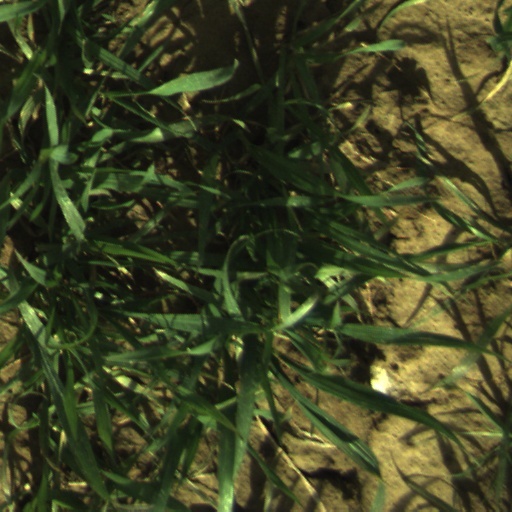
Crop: wheat